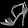
Label: Sandal